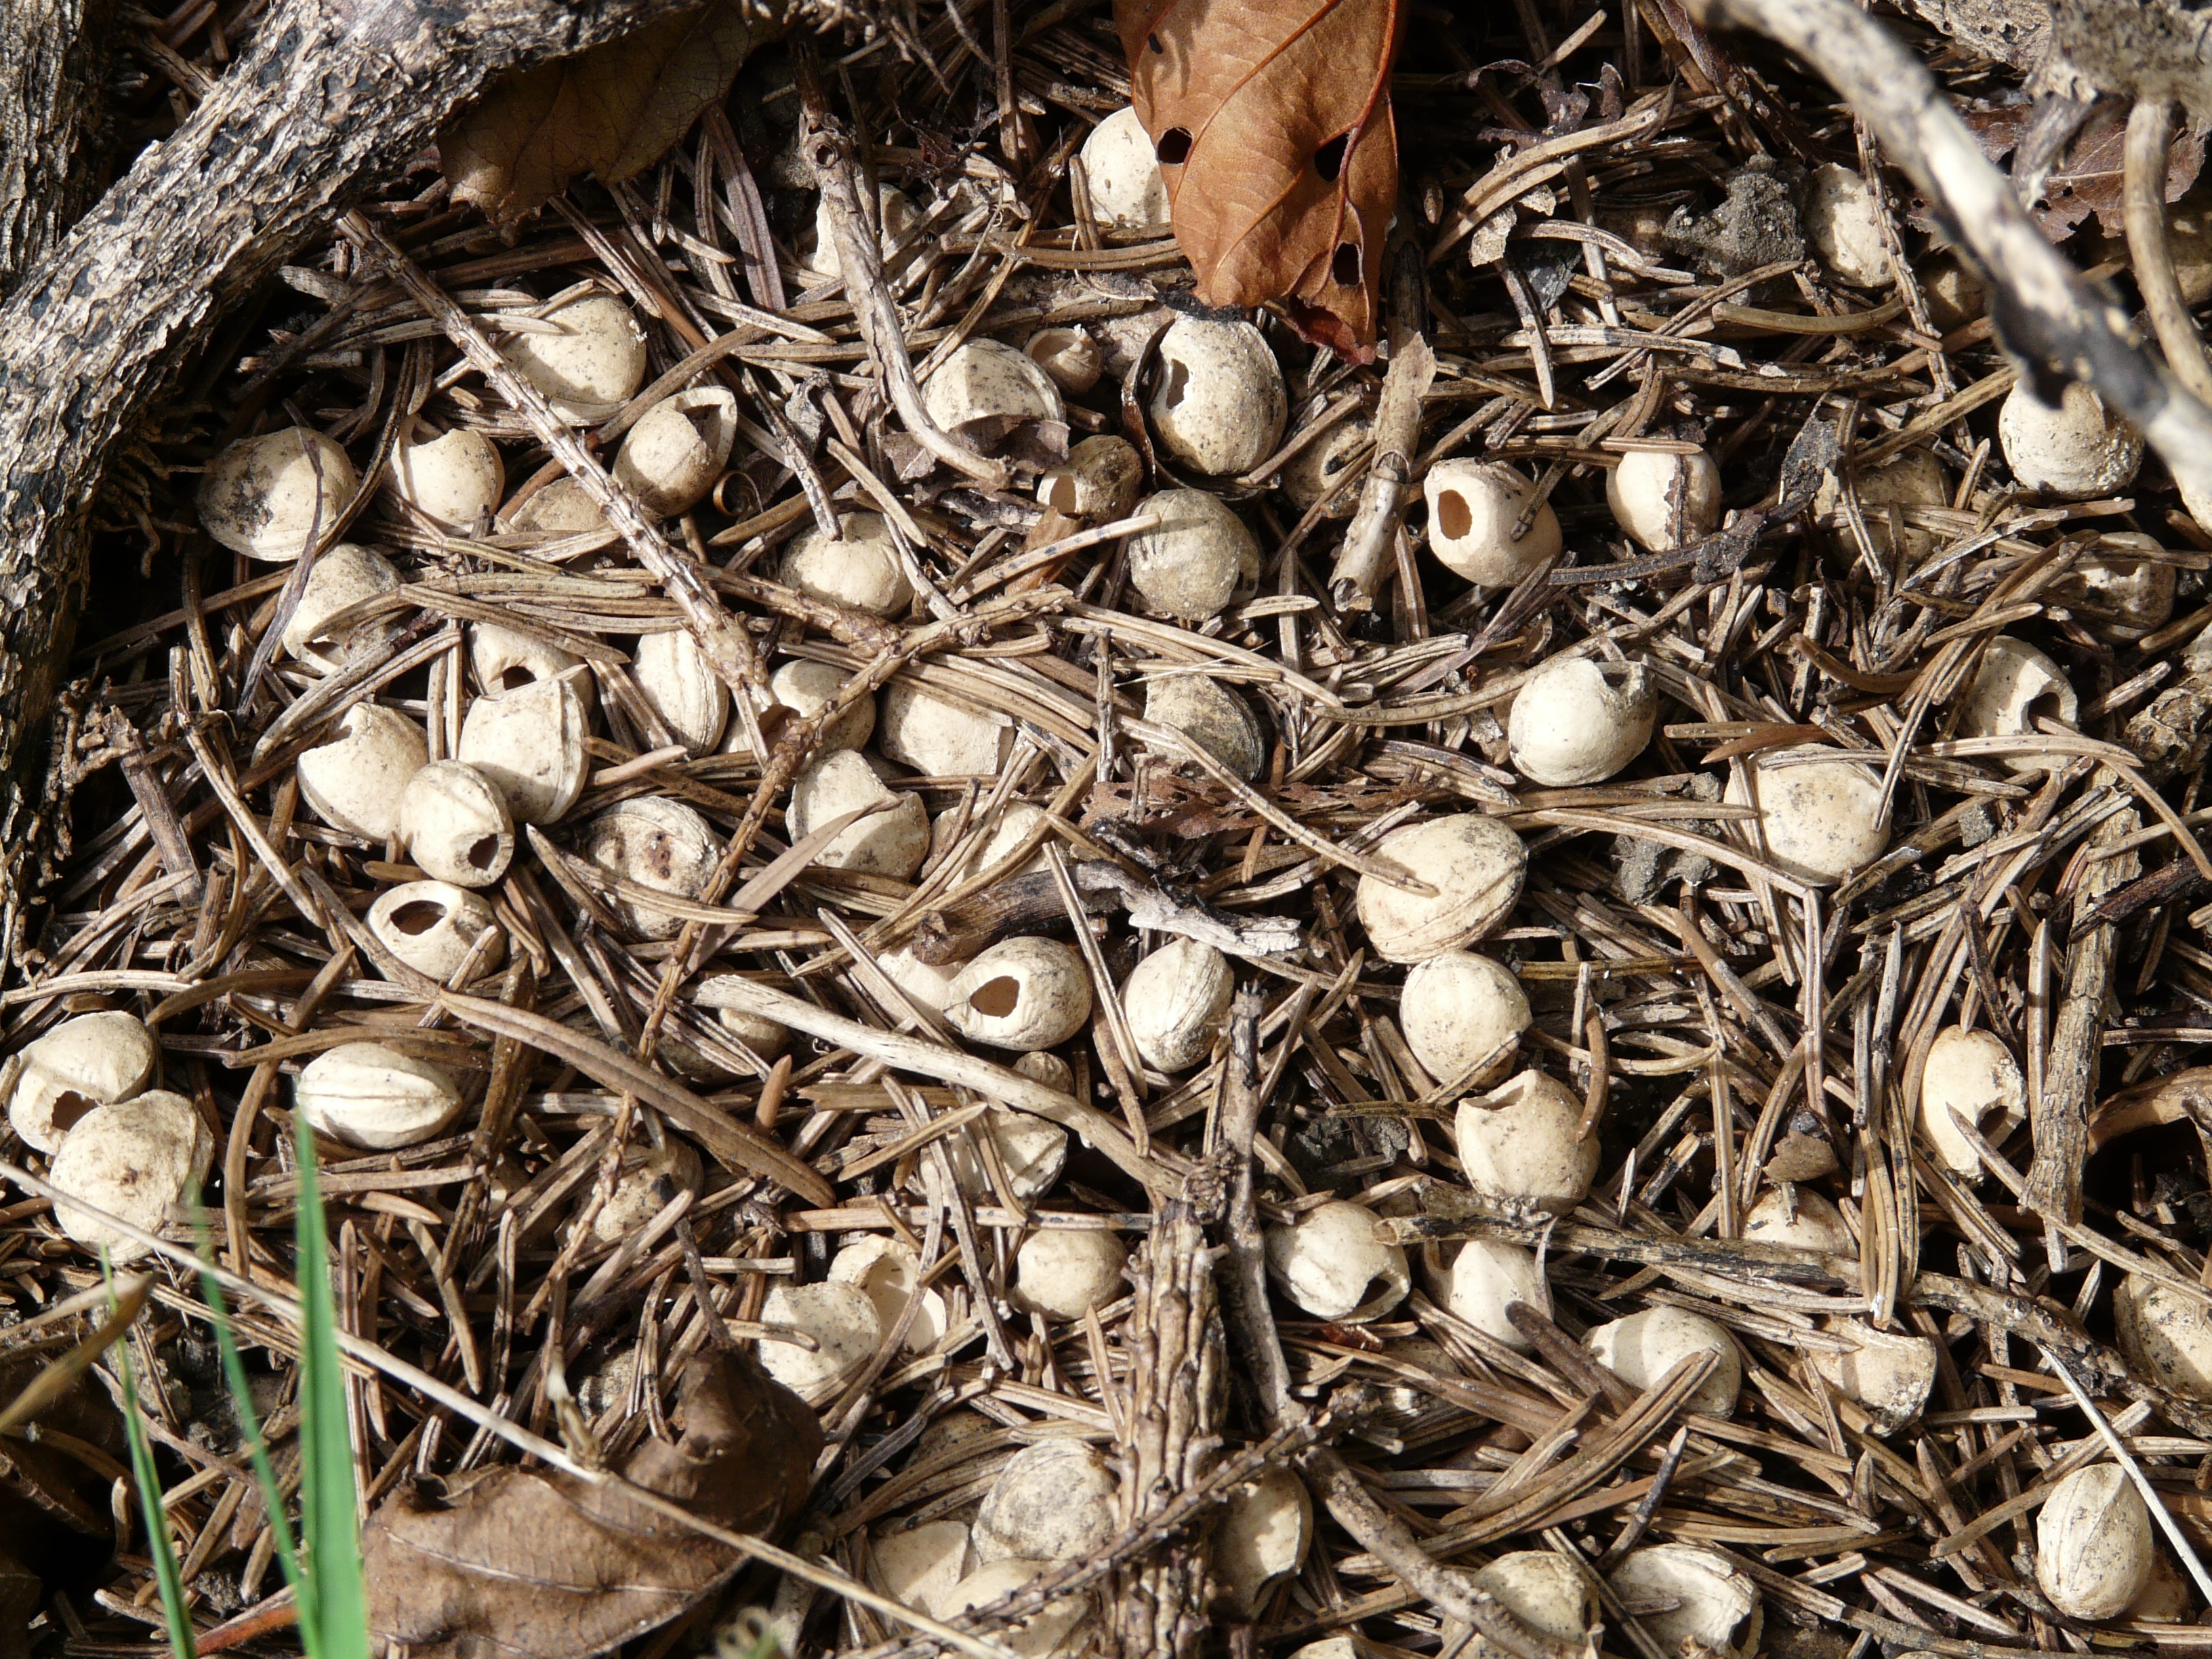
tree, branch, plant, wood, leaf, flower, trunk, food, produce, soil, flora, playful, nuts, stock, nest, hunting, victualling warehouse